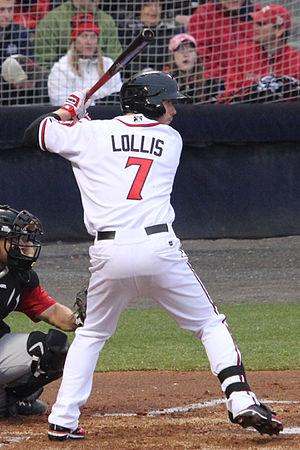
Ryan Lollis est un joueur de champ extérieur des Giants de San Francisco de la Ligue majeure de baseball.